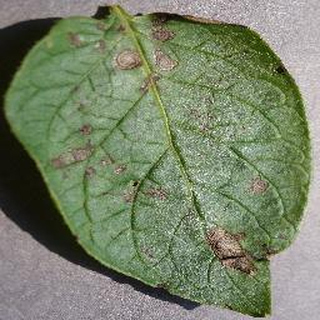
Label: potato_early_blight